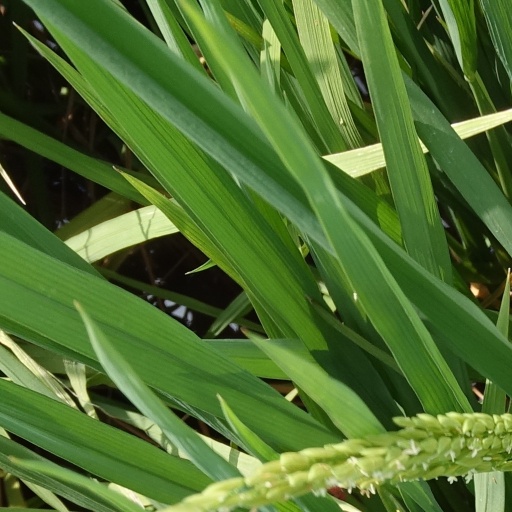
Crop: rice